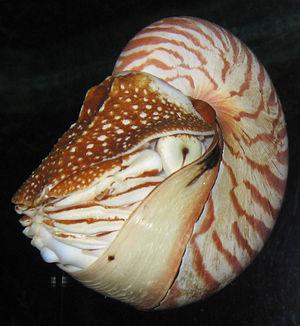
Le Nautilus pompilius est une espèce de nautile, de la famille des Nautilidae. Il s'agit de l'espèce de nautile la plus répandue actuellement.